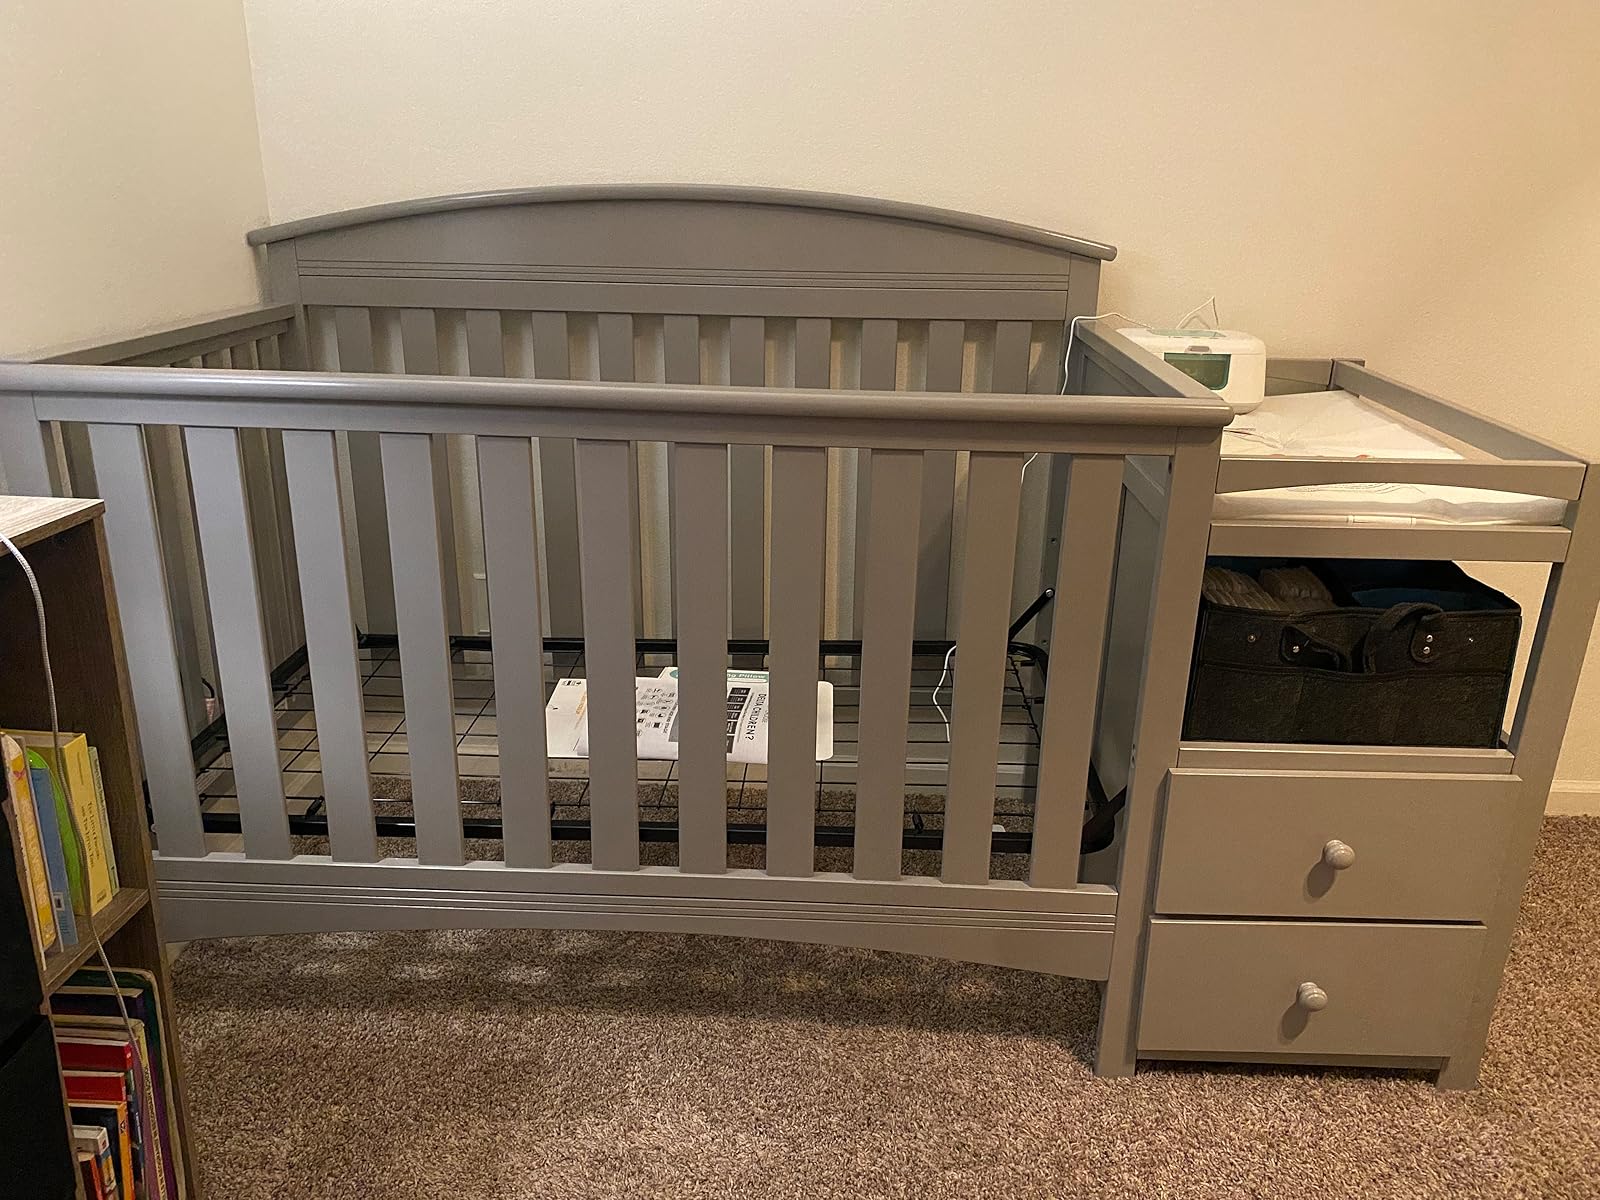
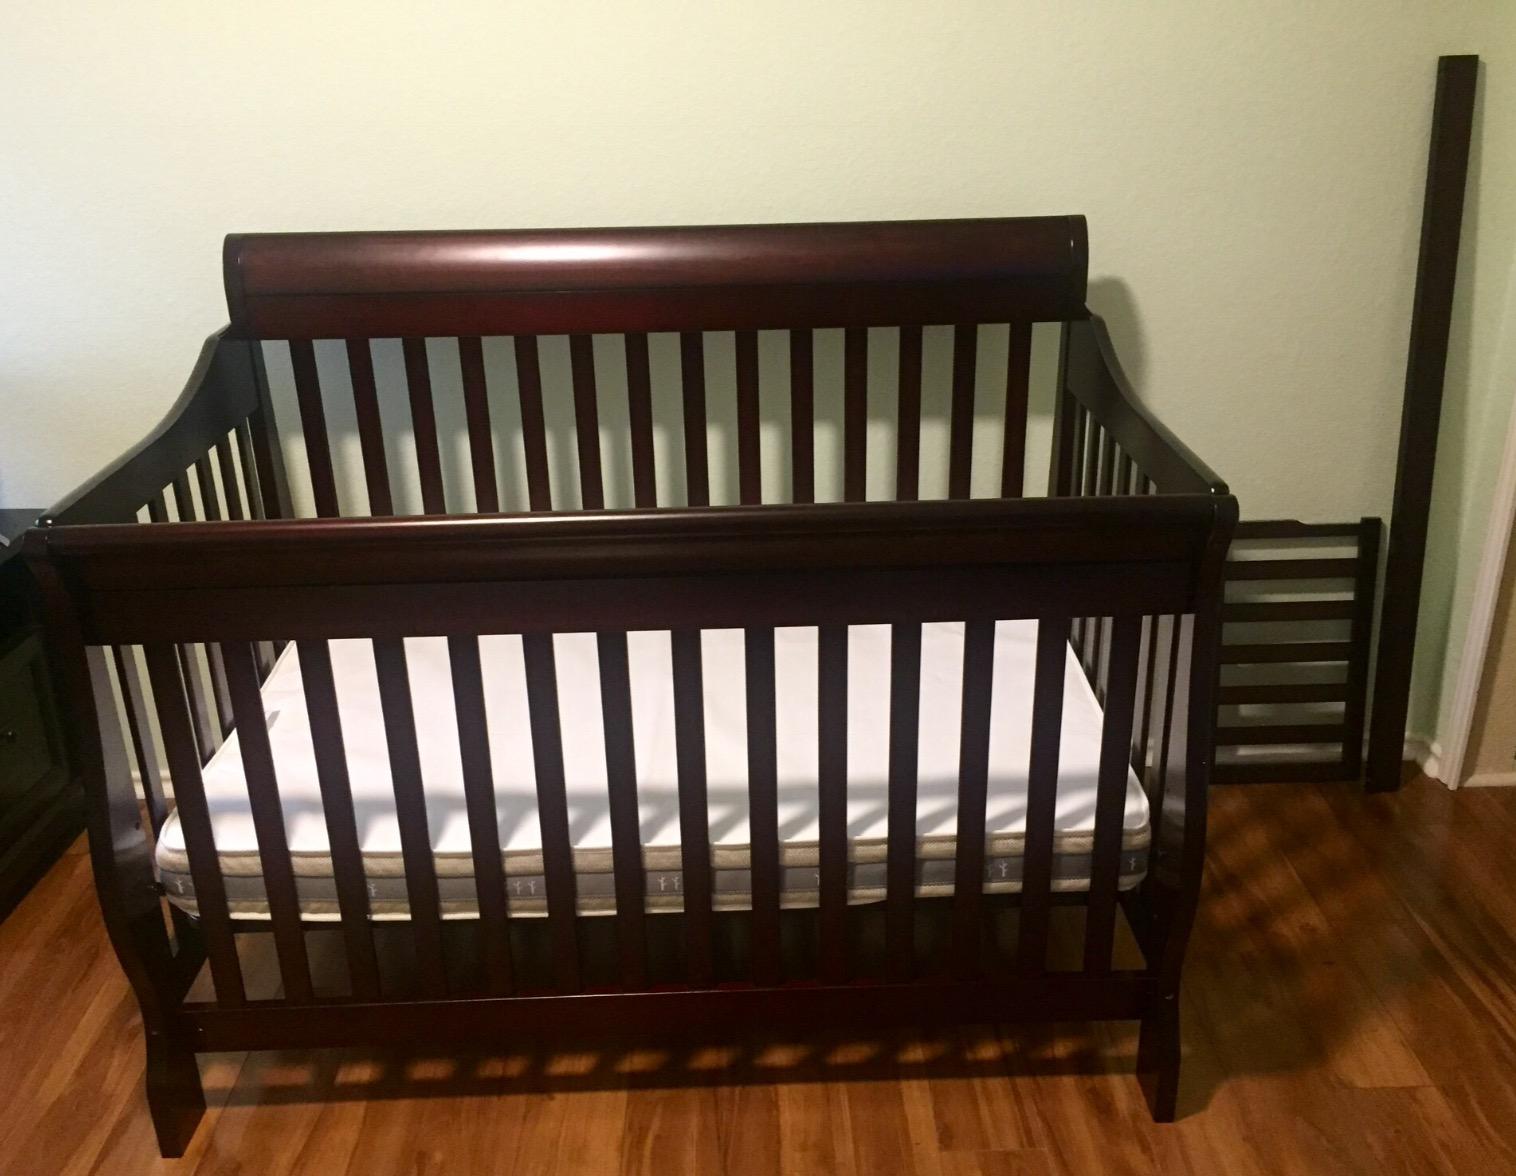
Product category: products_crib
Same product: no